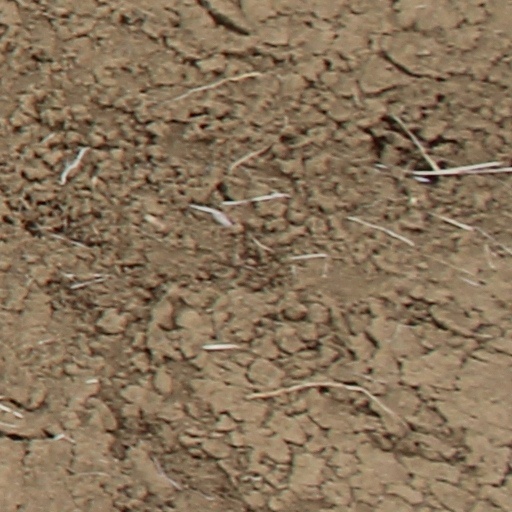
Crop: wheat